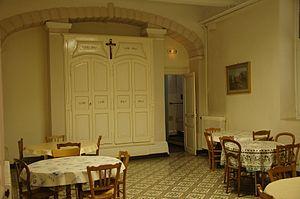
Les sœurs de Notre-Dame de la Compassion sont une congrégation religieuse catholique créée par le Père Barthès à Marseille au XIXème siècle.Leur maison mère se trouve dans le XIIème arrondissement de Marseille, dans l'Allée de la Compassion, autrefois le domaine de la famille Blancard.
Les sœurs de Notre-Dame de la Compassion sont une congrégation religieuse catholique créée par Jean-François Régis Barthès à Marseille en 1843.